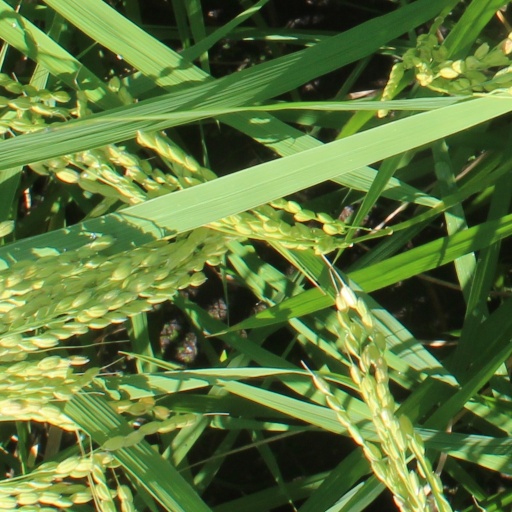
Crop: rice